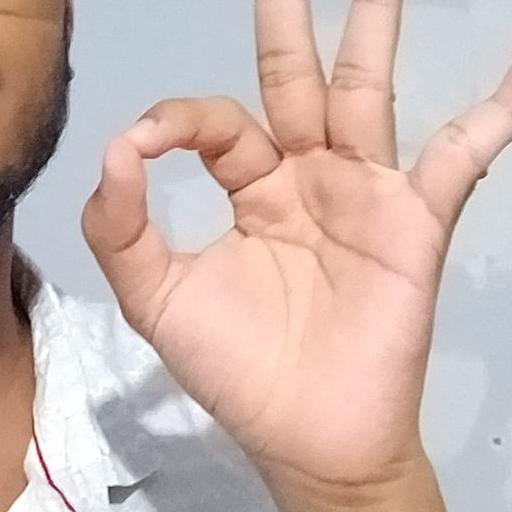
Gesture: ok